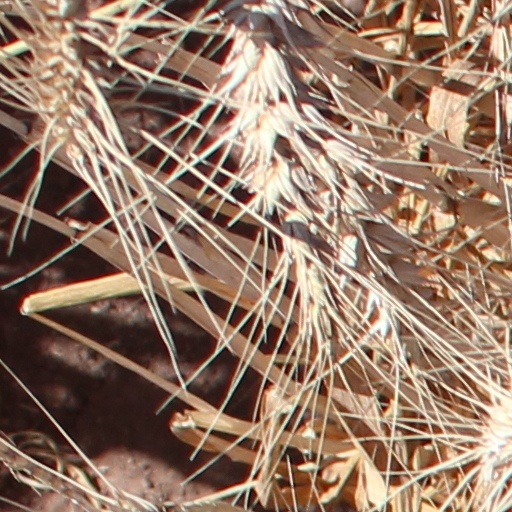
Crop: wheat